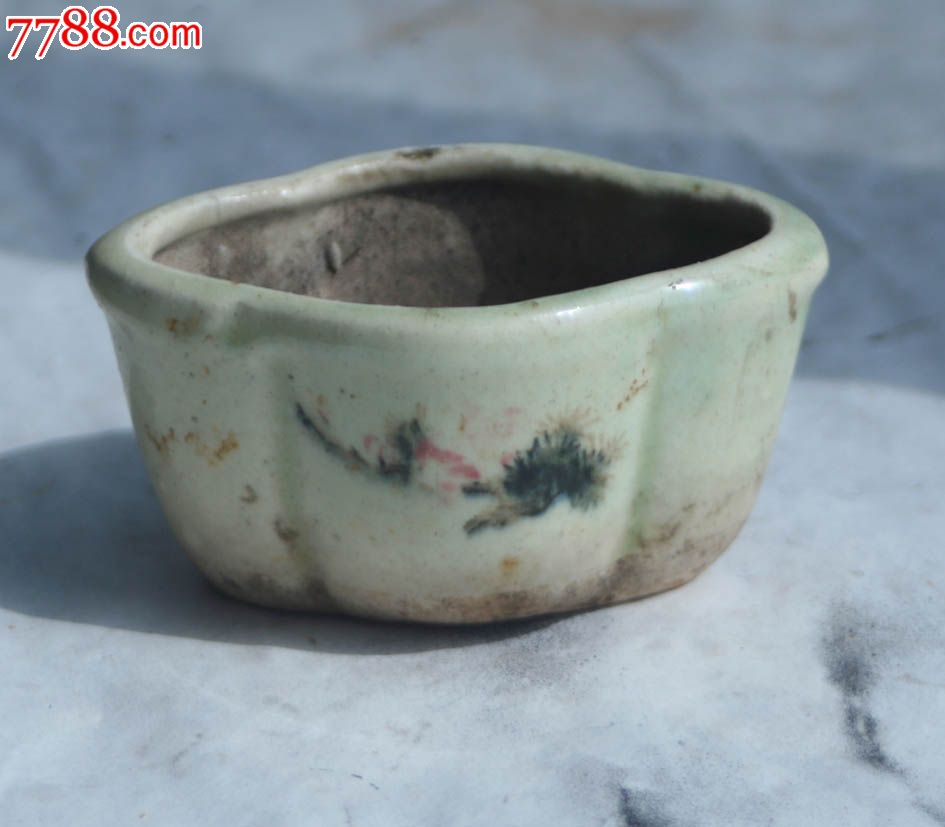
Label: trash